Western Norway

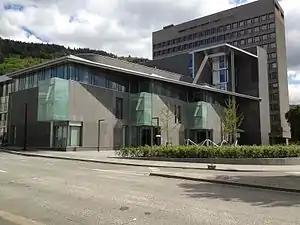
Gulating lagmannsrett cover Rogaland, Hordaland and Sogn og Fjordane, but not Møre og Romsdal.

Of the 26 airports in Western Norway, 15 are public, and 11 are operated by the state-owned Avinor. Two airports have more than one million passengers annually. 41,089,675 passengers passed through Norwegian airports in 2007, of which 13,397,458 were international.